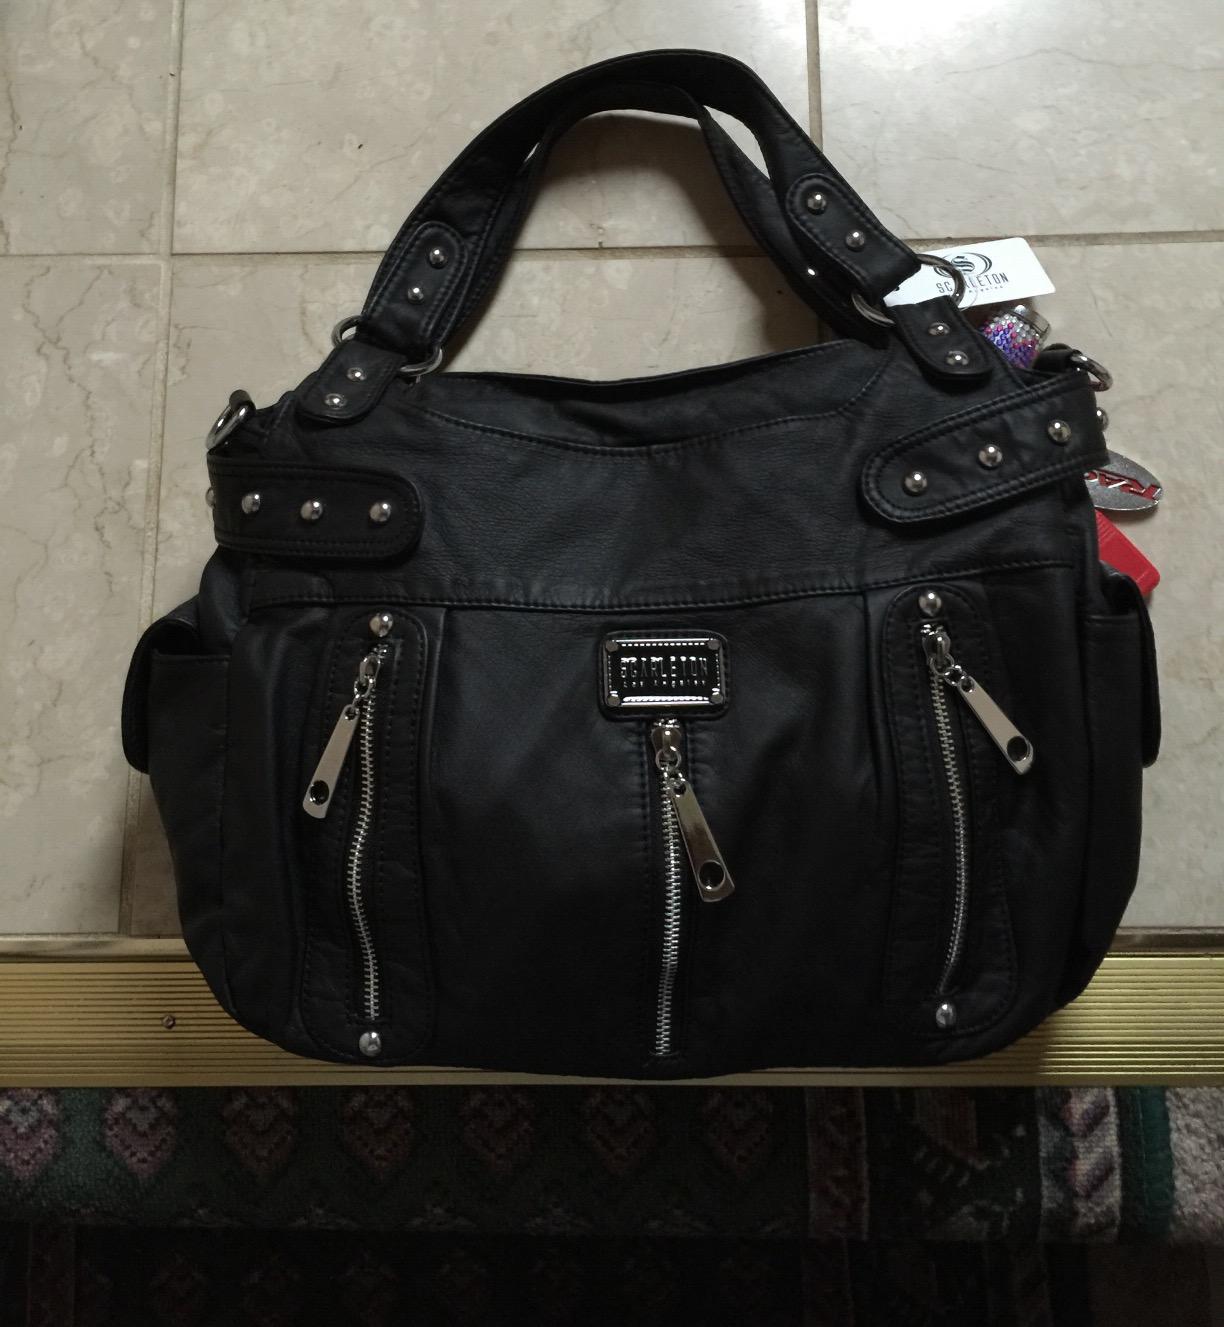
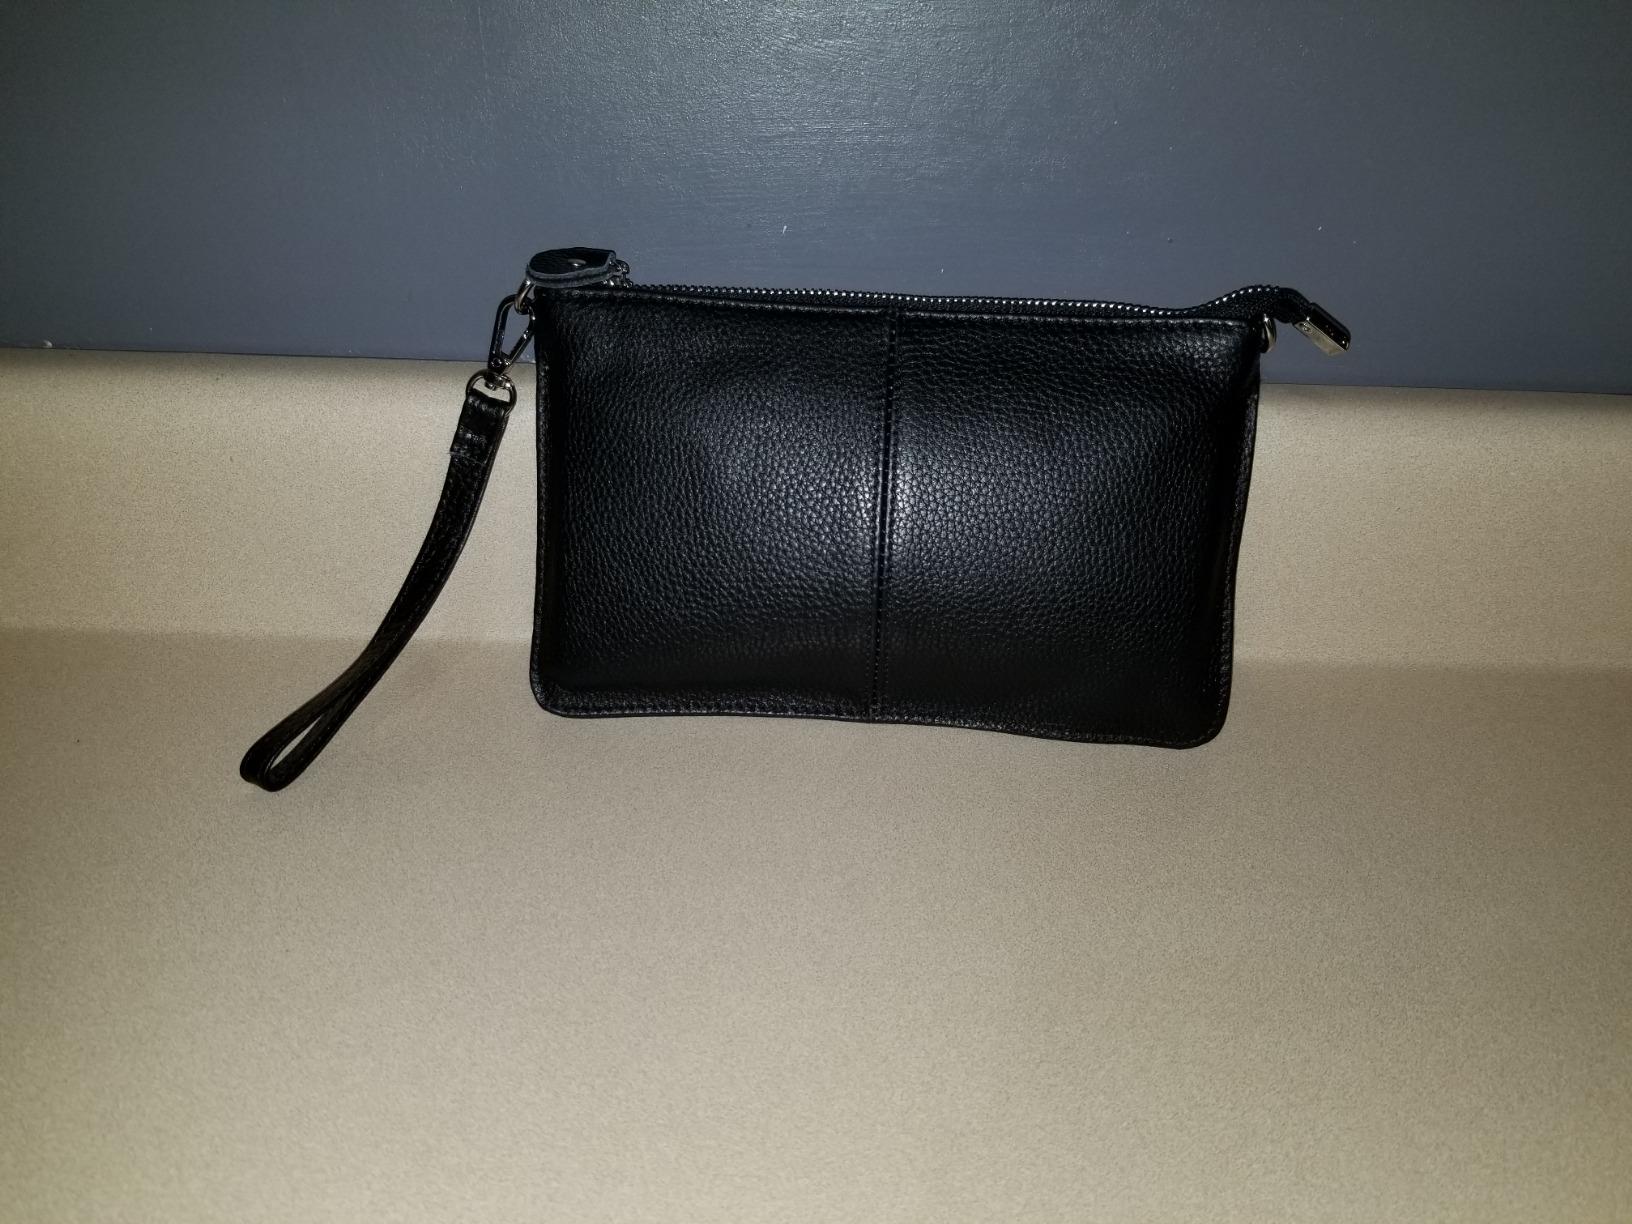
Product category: accessories_handbag
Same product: no